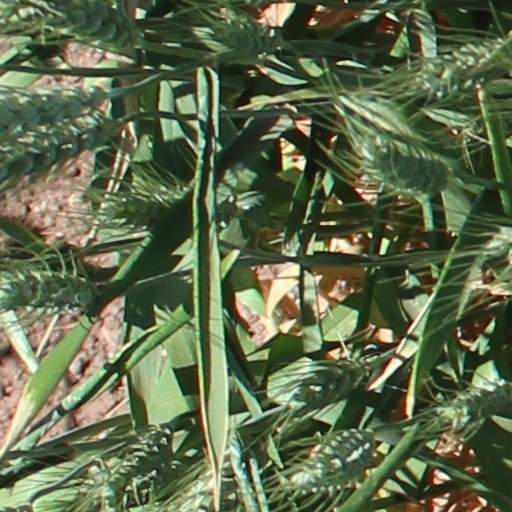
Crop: wheat